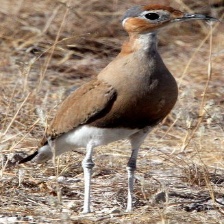
Species: BURCHELLS COURSER
Scientific name: CURSORIUS RUFUS